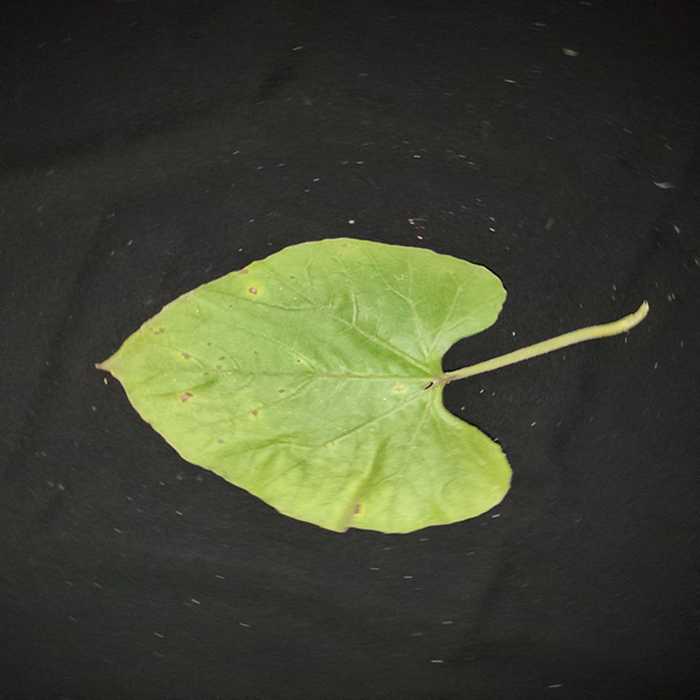
Plant: Bottle gourd
Label: Anthracnose